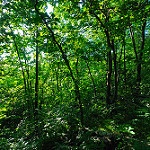
Label: forest